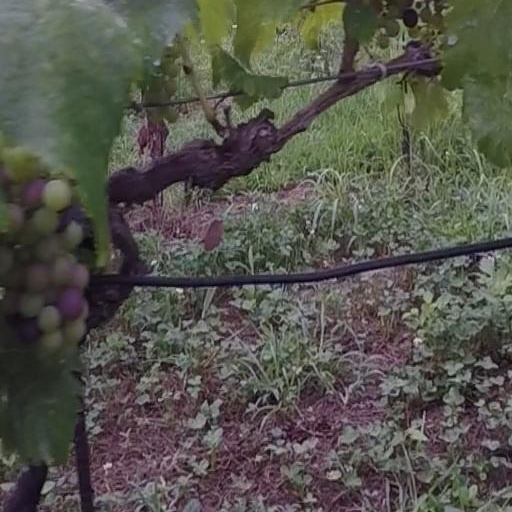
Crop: grape